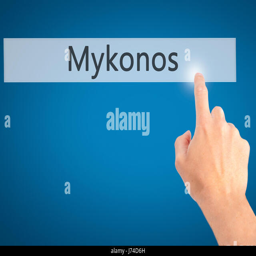
person pressing a button on blurred background concept .